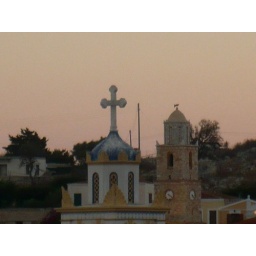
Church and clock tower in the fading light of day